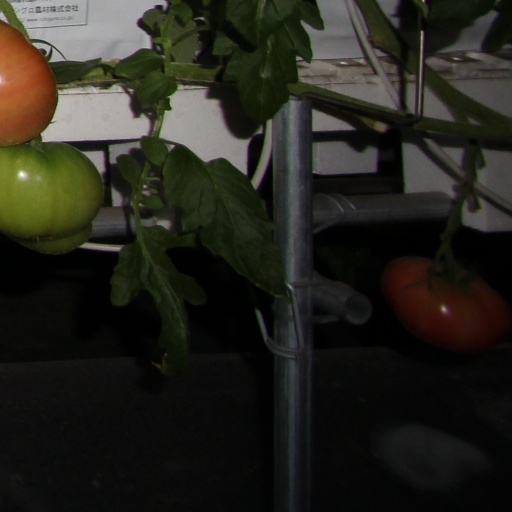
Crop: tomato